Jörg Stübner

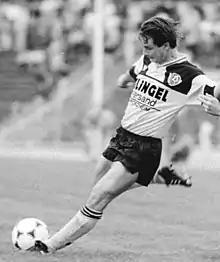
Stübner playing for Dresden during the East German Cup final game in June 1990

Jörg Stübner (23 July 1965 – 24 June 2019) was a German professional footballer who amassed 47 international caps for East Germany.